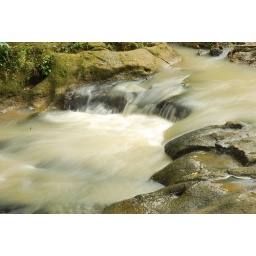
water stream - near malimping beach